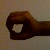
The image shows a hand gesture representing the number 0 in Indian Sign Language.